Nils Langer

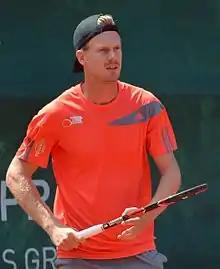
Langer in 2015

Nils Langer (born 25 January 1990, in Ludwigsburg) is a German retired tennis player.